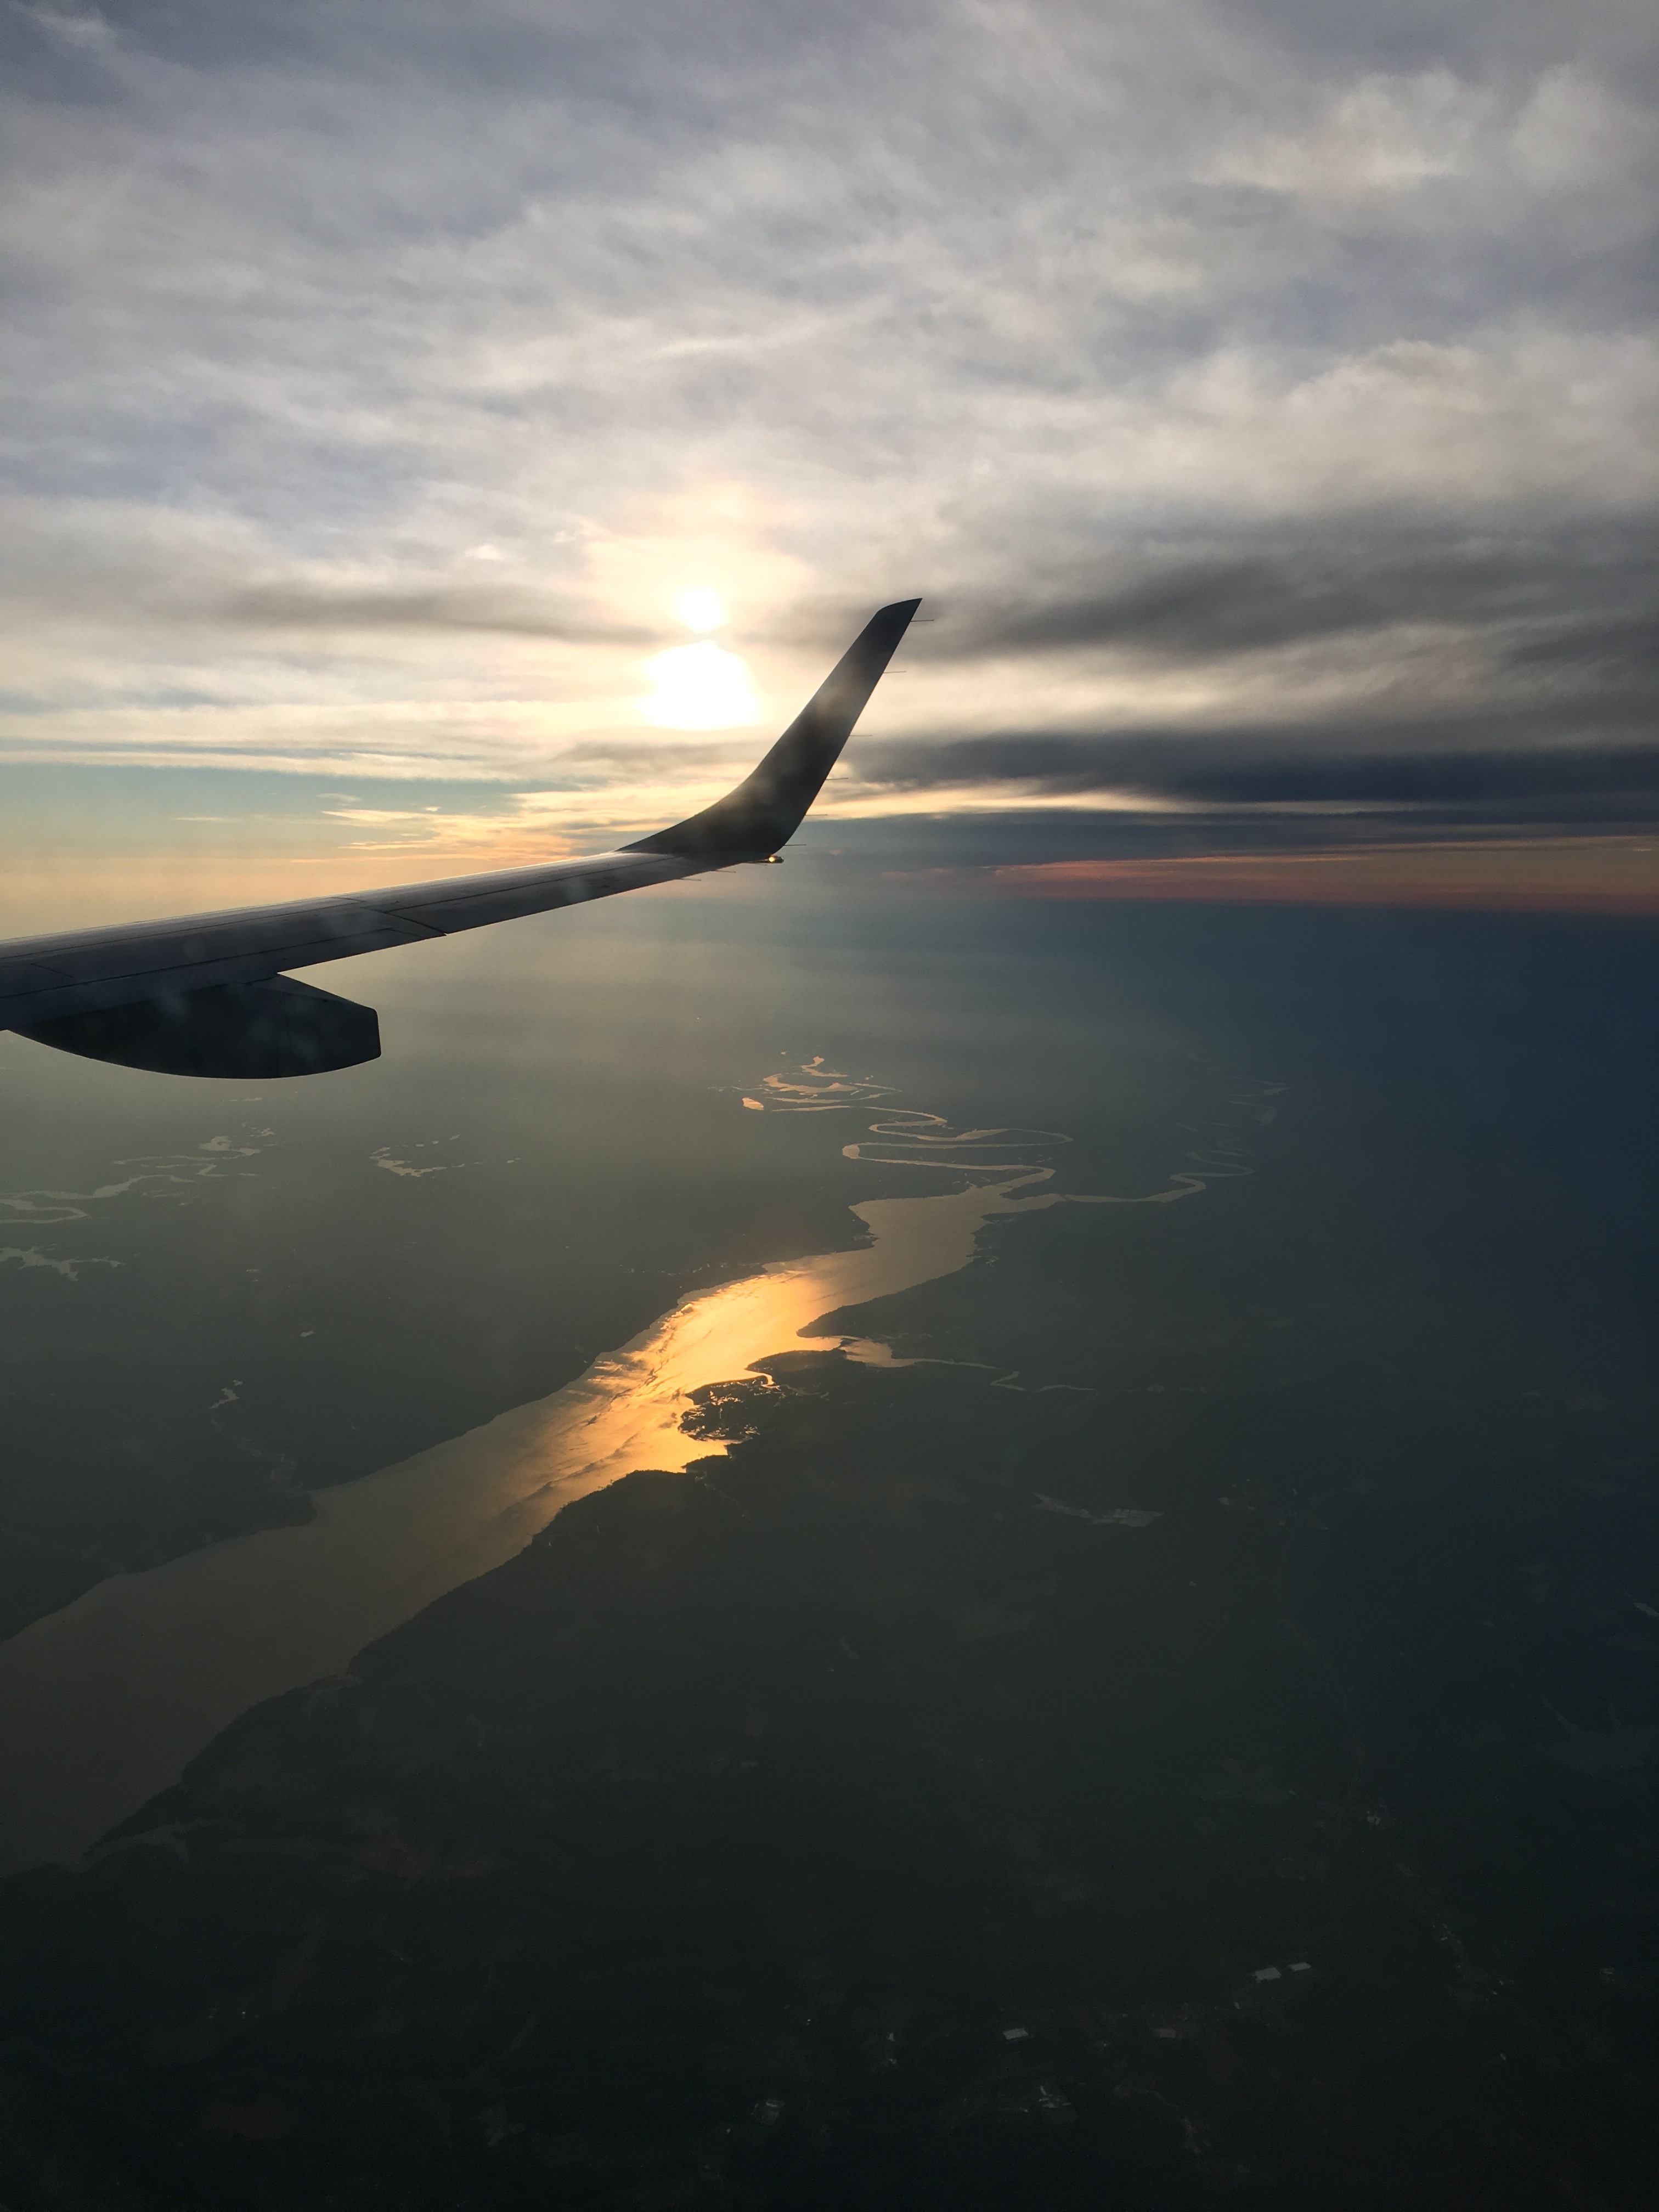
sea, coast, ocean, horizon, wing, cloud, sky, sunrise, sunset, sunlight, morning, dawn, atmosphere, airplane, aircraft, dusk, evening, reflection, vehicle, airline, flight, atmospheric phenomenon, atmosphere of earth